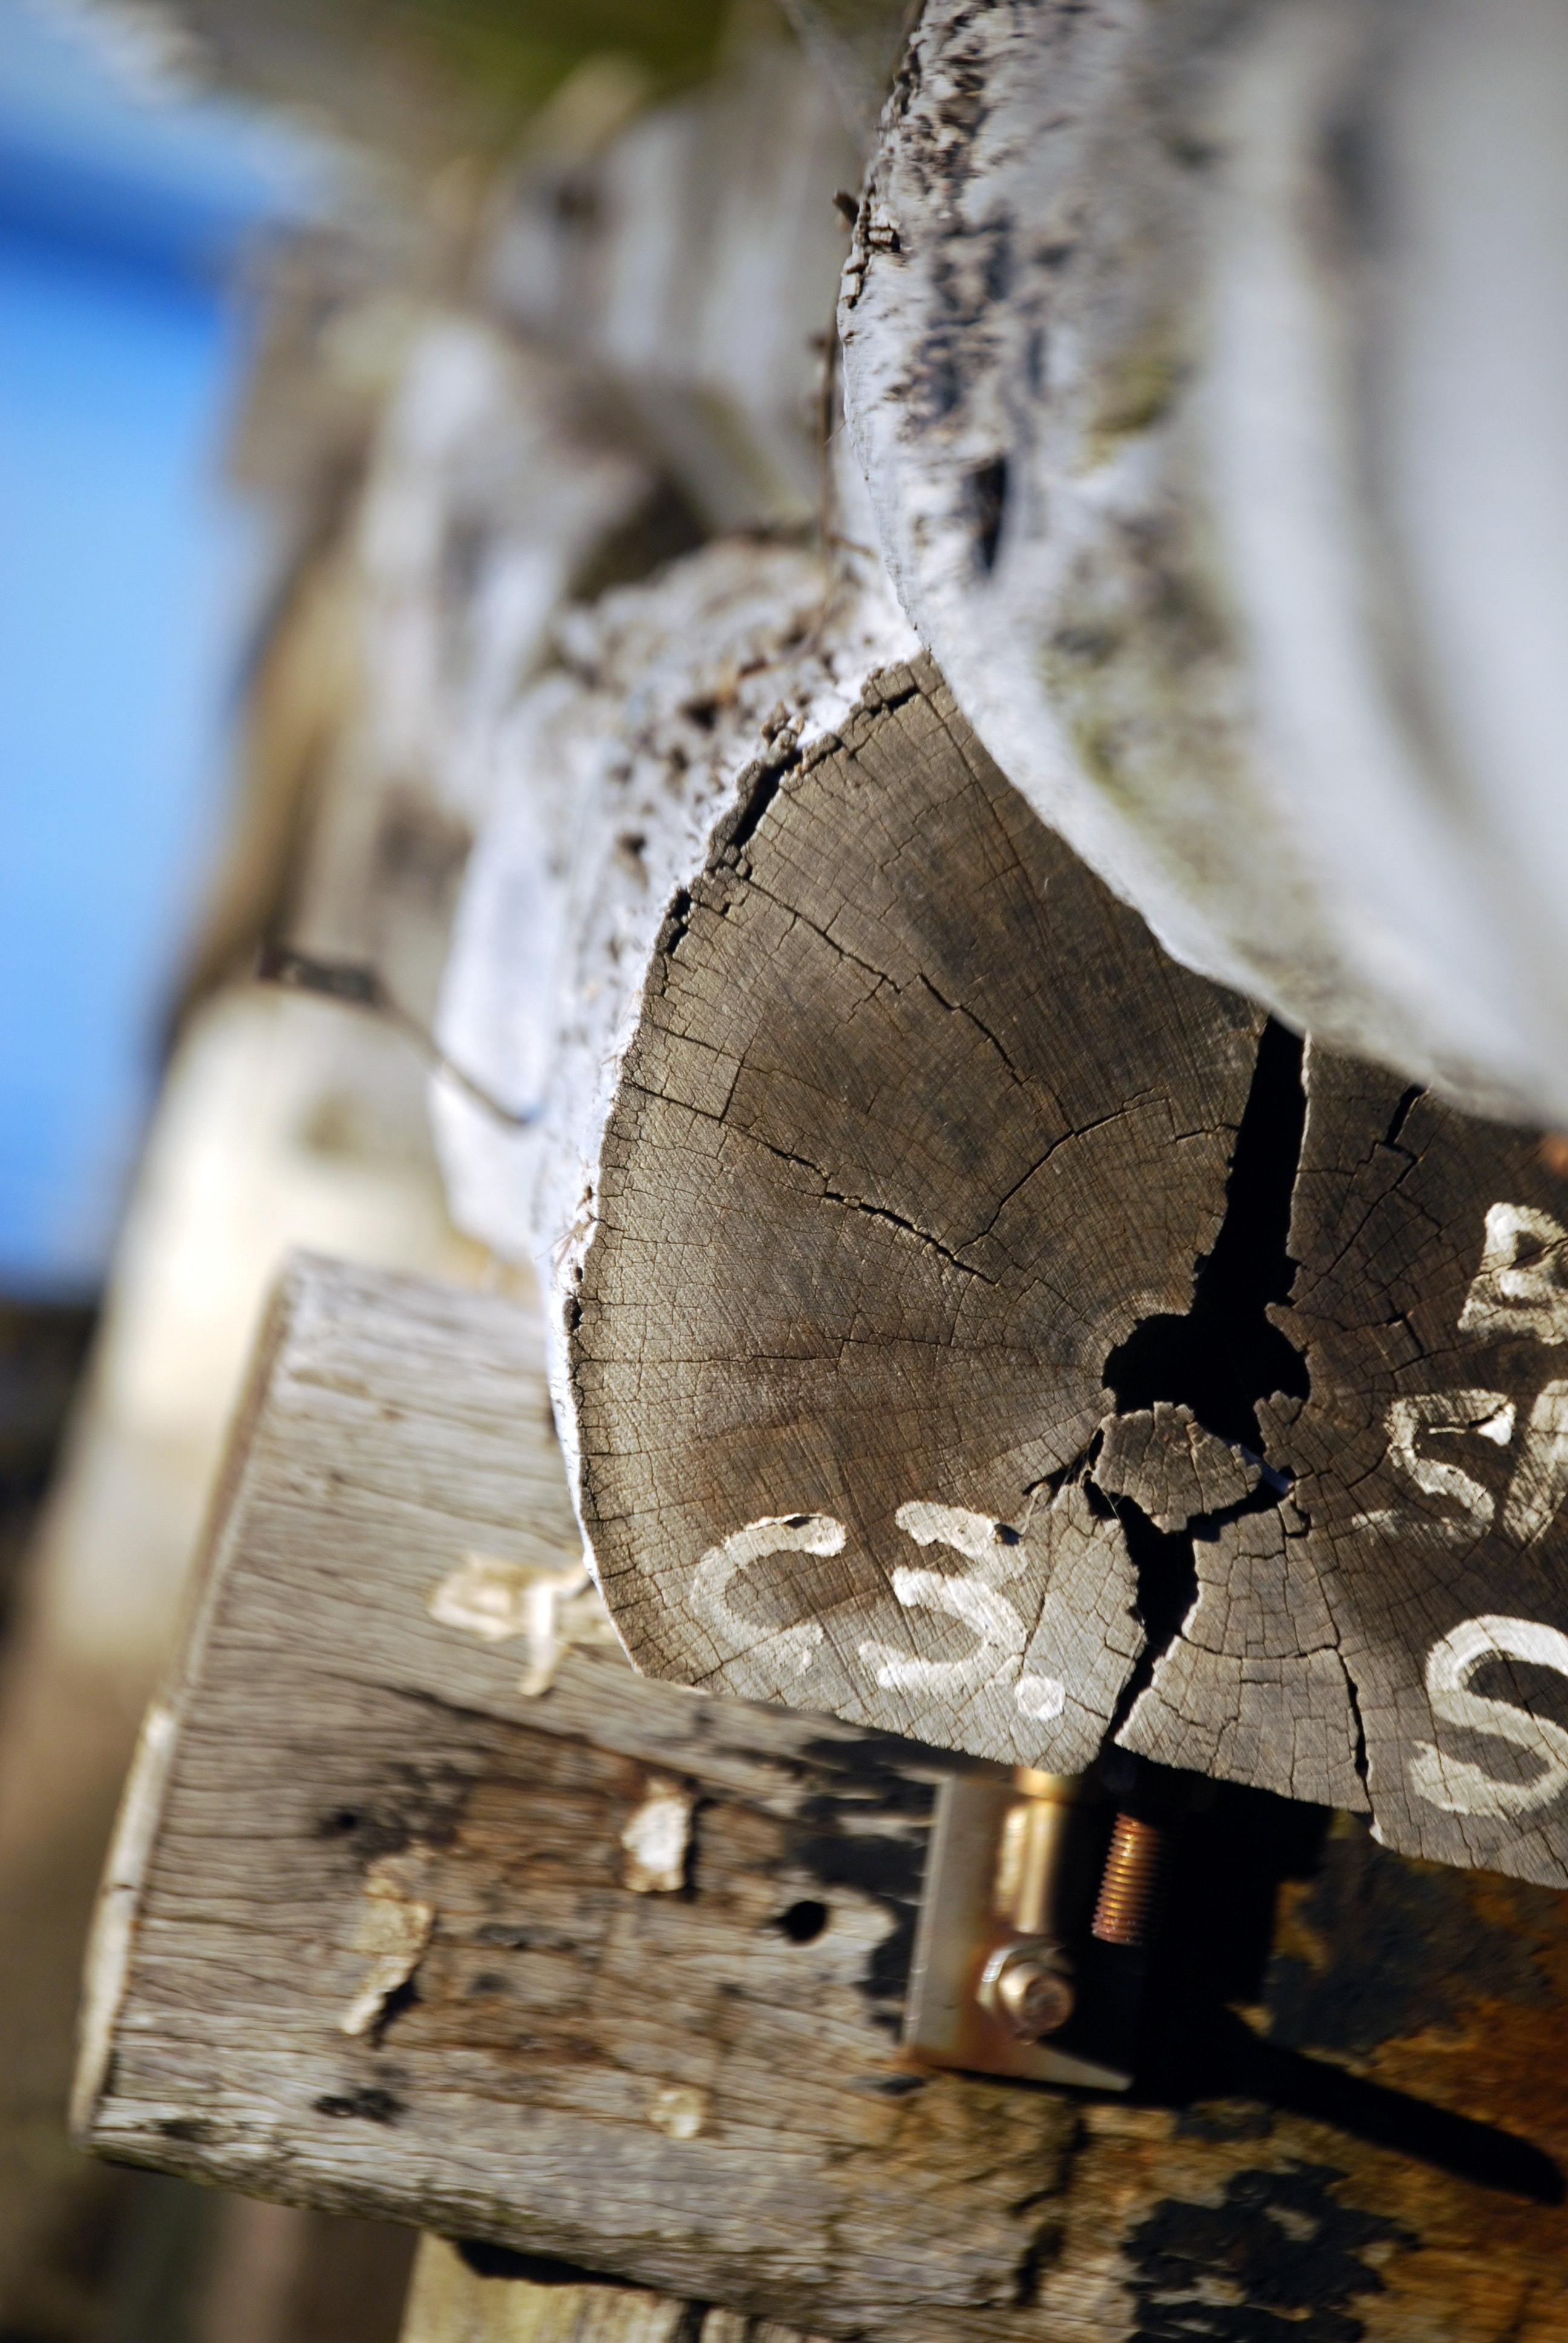
wood, water, tree, branch, plant